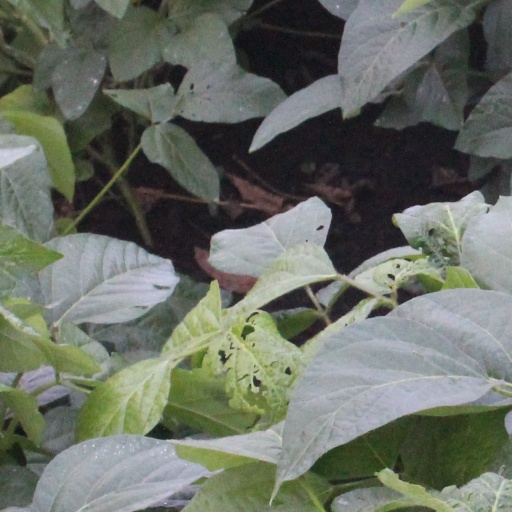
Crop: soybean